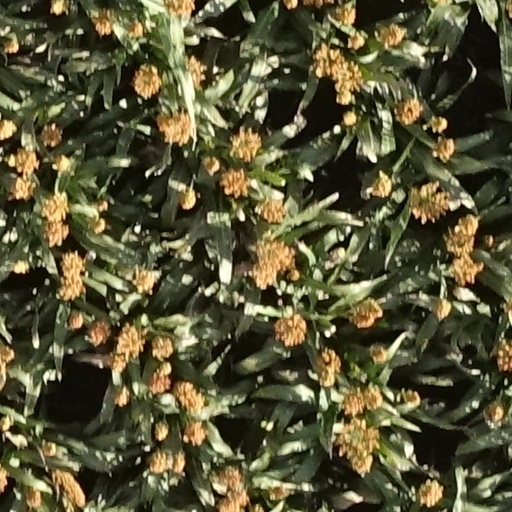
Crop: sorghum